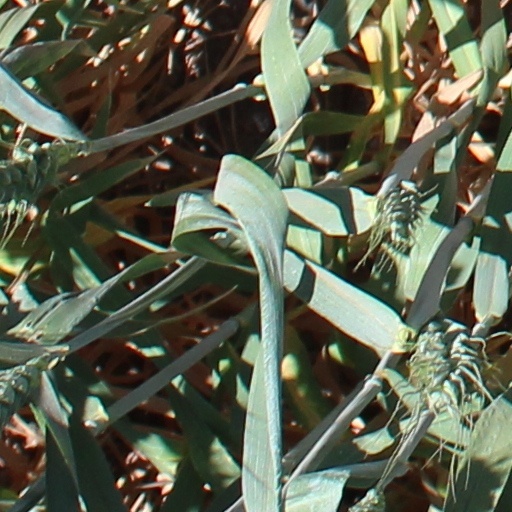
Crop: wheat